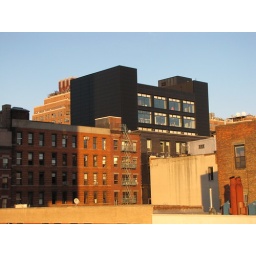
Cool black building near the High Line